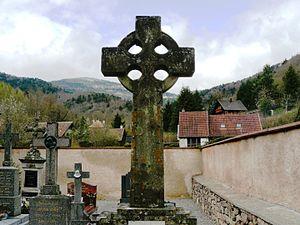
Murbach est une commune française située dans le département du Haut-Rhin, en région Grand Est.